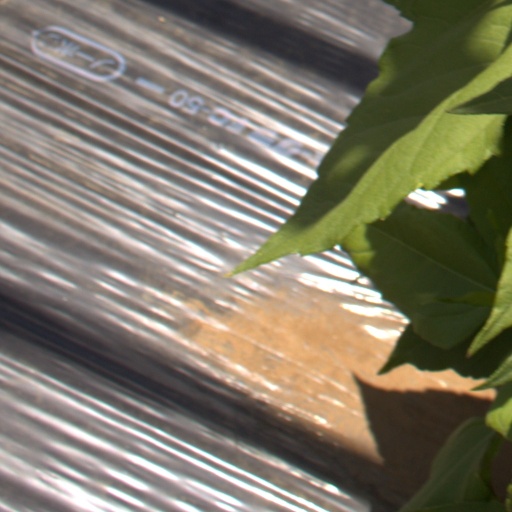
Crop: Jerusalem artichoke